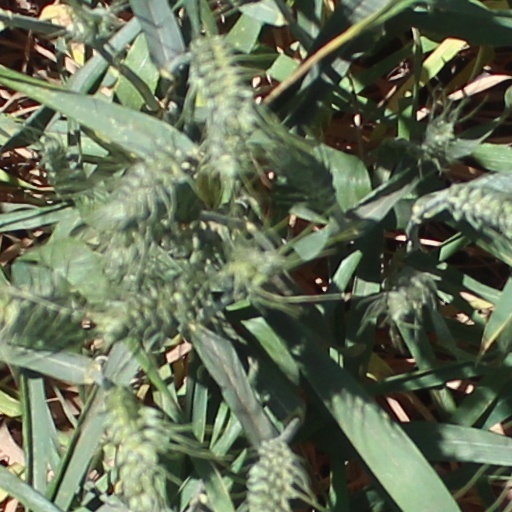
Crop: wheat